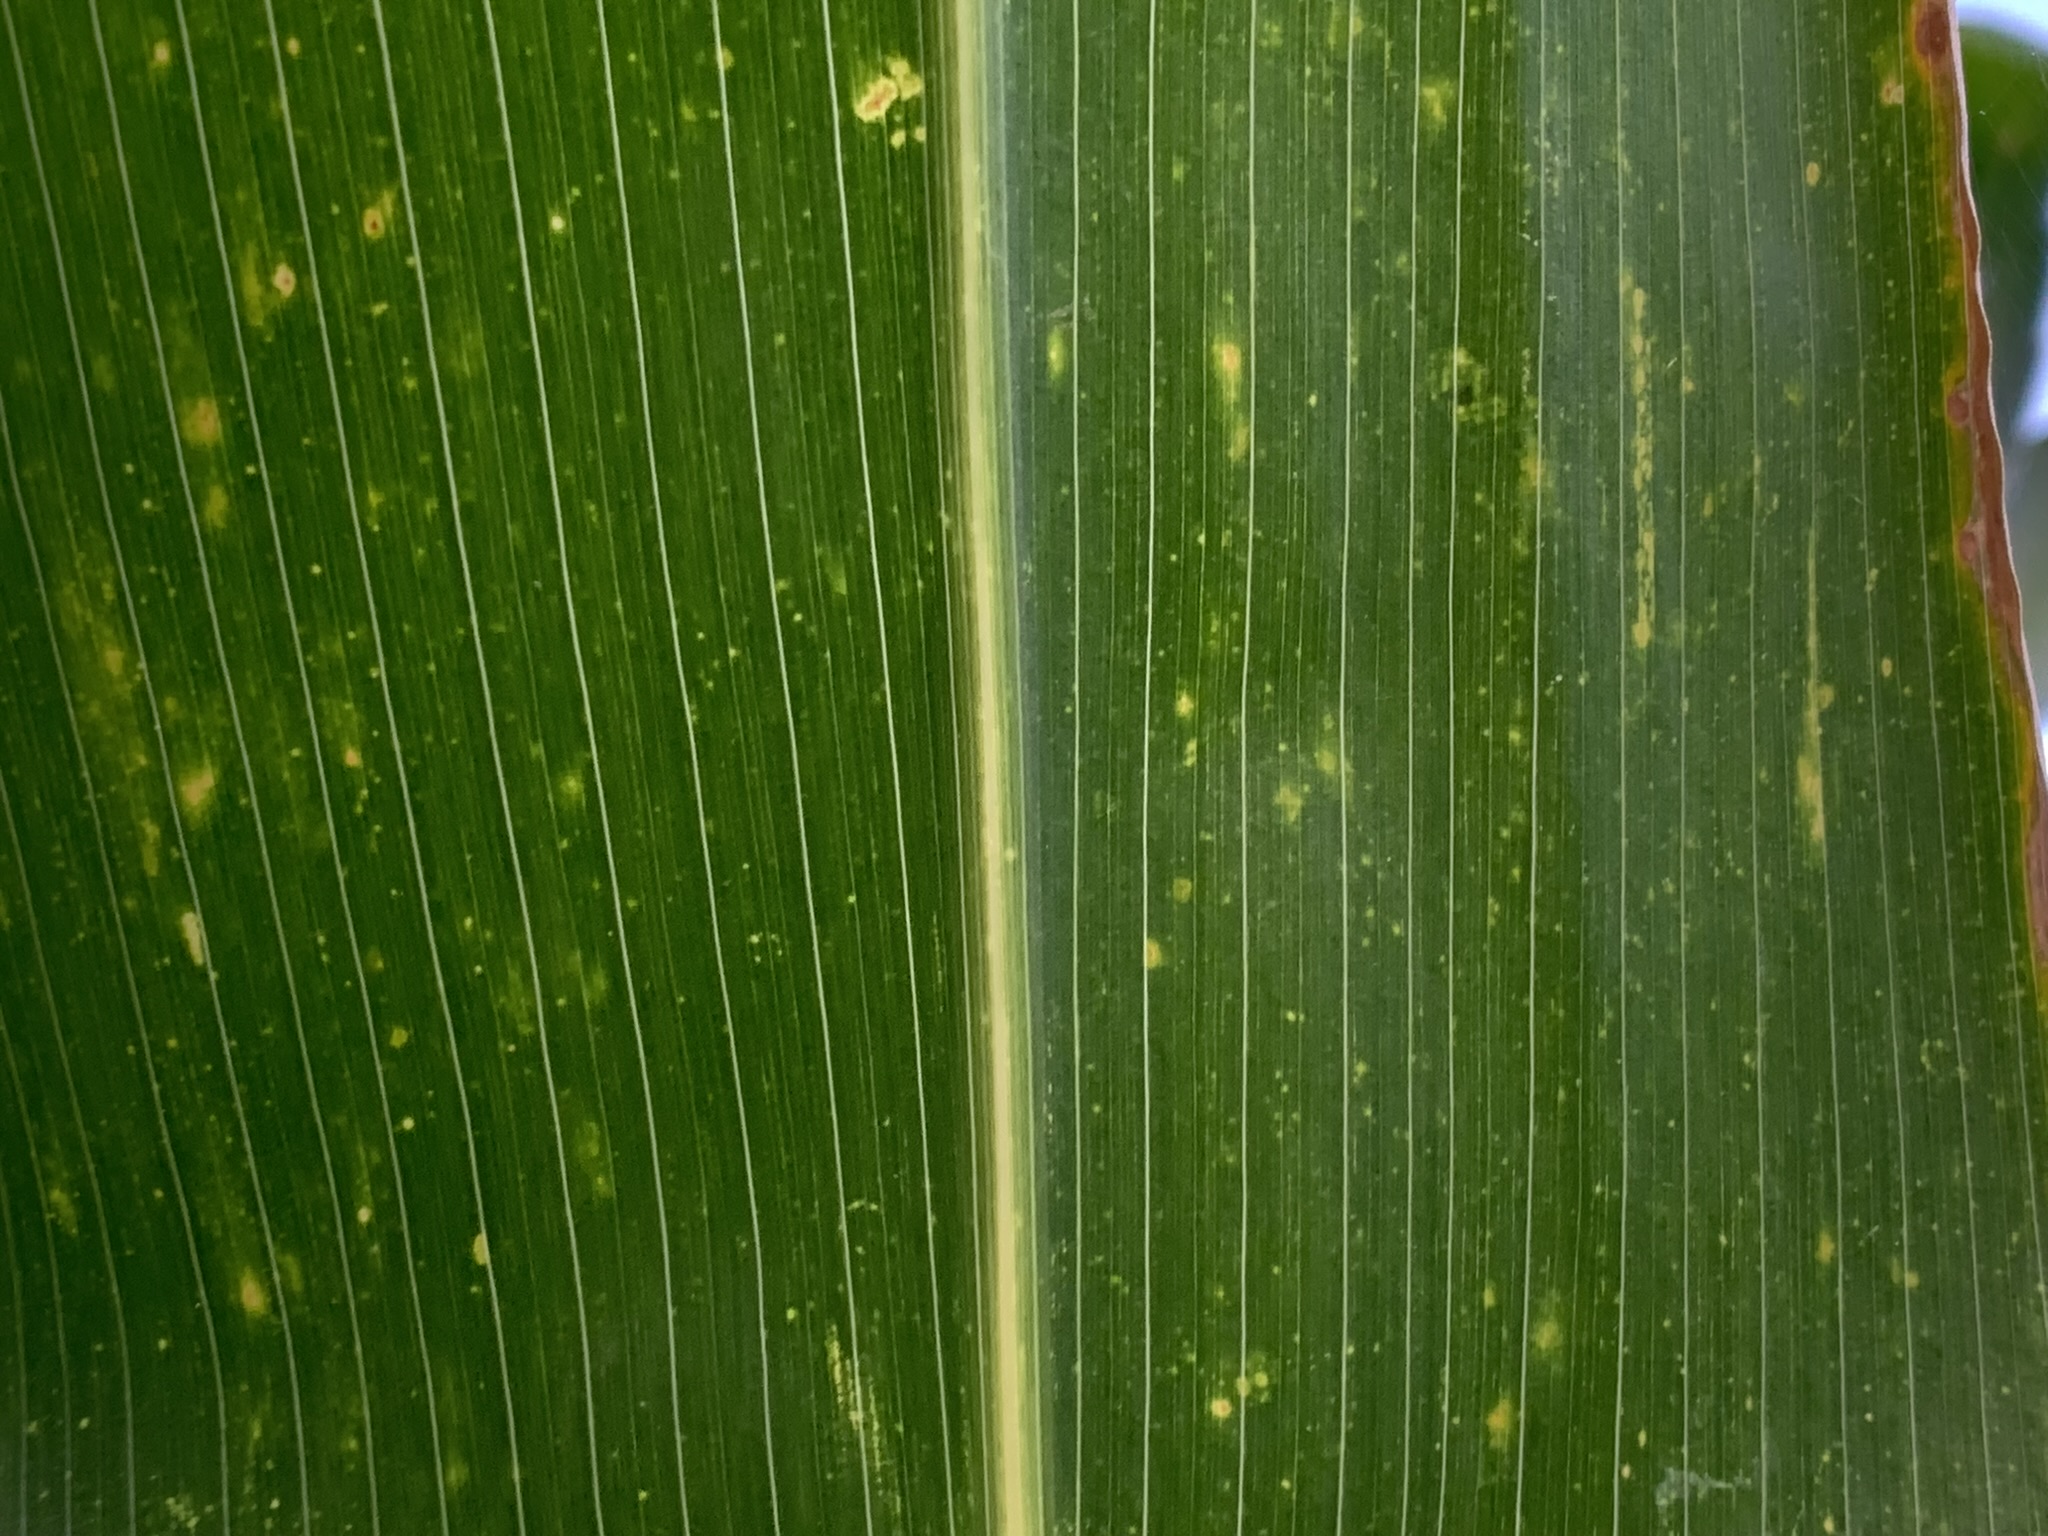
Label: MLN